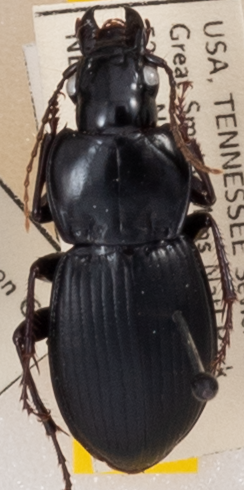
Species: Cyclotrachelus sigillatus
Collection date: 2022-08-16
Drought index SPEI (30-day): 1.01
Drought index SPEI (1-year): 0.938
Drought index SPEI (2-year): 2.09